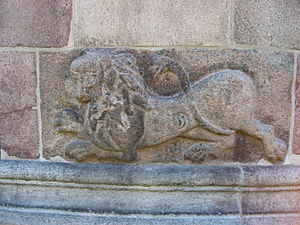
Pengeseddel / Pengesedler i Danmark / 1997-serien
Løven som har givet inspiration til motivet på bagsiden af 200-kronesedlen
En af to løver på apsis af Viborg Domkirke. Romansk stenarbejde. Denne og dens modpart er benyttet som inspiration til løven vist på bagsiden af 200 kr sedlen i 1997 serien.
En pengeseddel er et betalingsmiddel. Sedler er, sammen med mønter, defineret som kontanter. Det betyder at de umiddelbart kan bruges ved køb og salg uden at skulle indløses først, og at de er upersonlige.